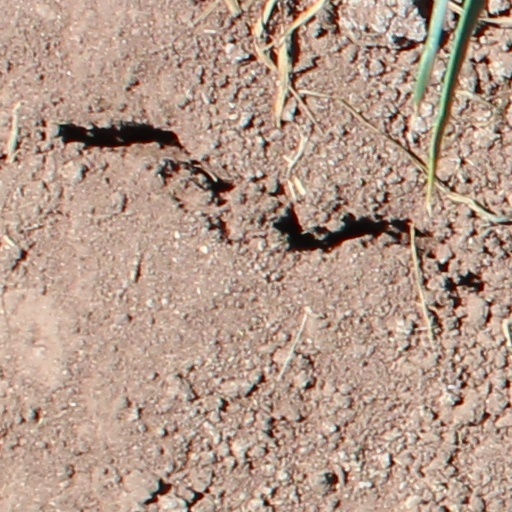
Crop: wheat